Riviera delle Palme (Marche)

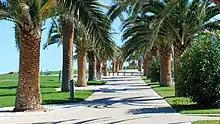
The new section of the northern waterfront of Grottammare

Established in the year 2000, the "Riviera delle Palme" tourist consortium was created to inform, promote and develop the touristic potential of the area internationally. Initially, the consortium only covered the area of San Benedetto del Tronto. Later the nearby seaside resorts of Grottammare and Cupra Marittima were included to the consortium in order to enrich the bathing offer. The consortium promotes important cultural events, highlights the natural beauties of the Adriatic Sea, and showcases riches of the hinterland sambenedettese. The Consortium was expanded to include the municipalities of Offida, Monteprandone, Acquaviva Picena, Ripatransone, and, more recently, also the Lazio municipality of Accumoli (in Province of Rieti). Although not officially part of the tourist consortium, Martinsicuro is often considered part of the Riviera delle Palme.